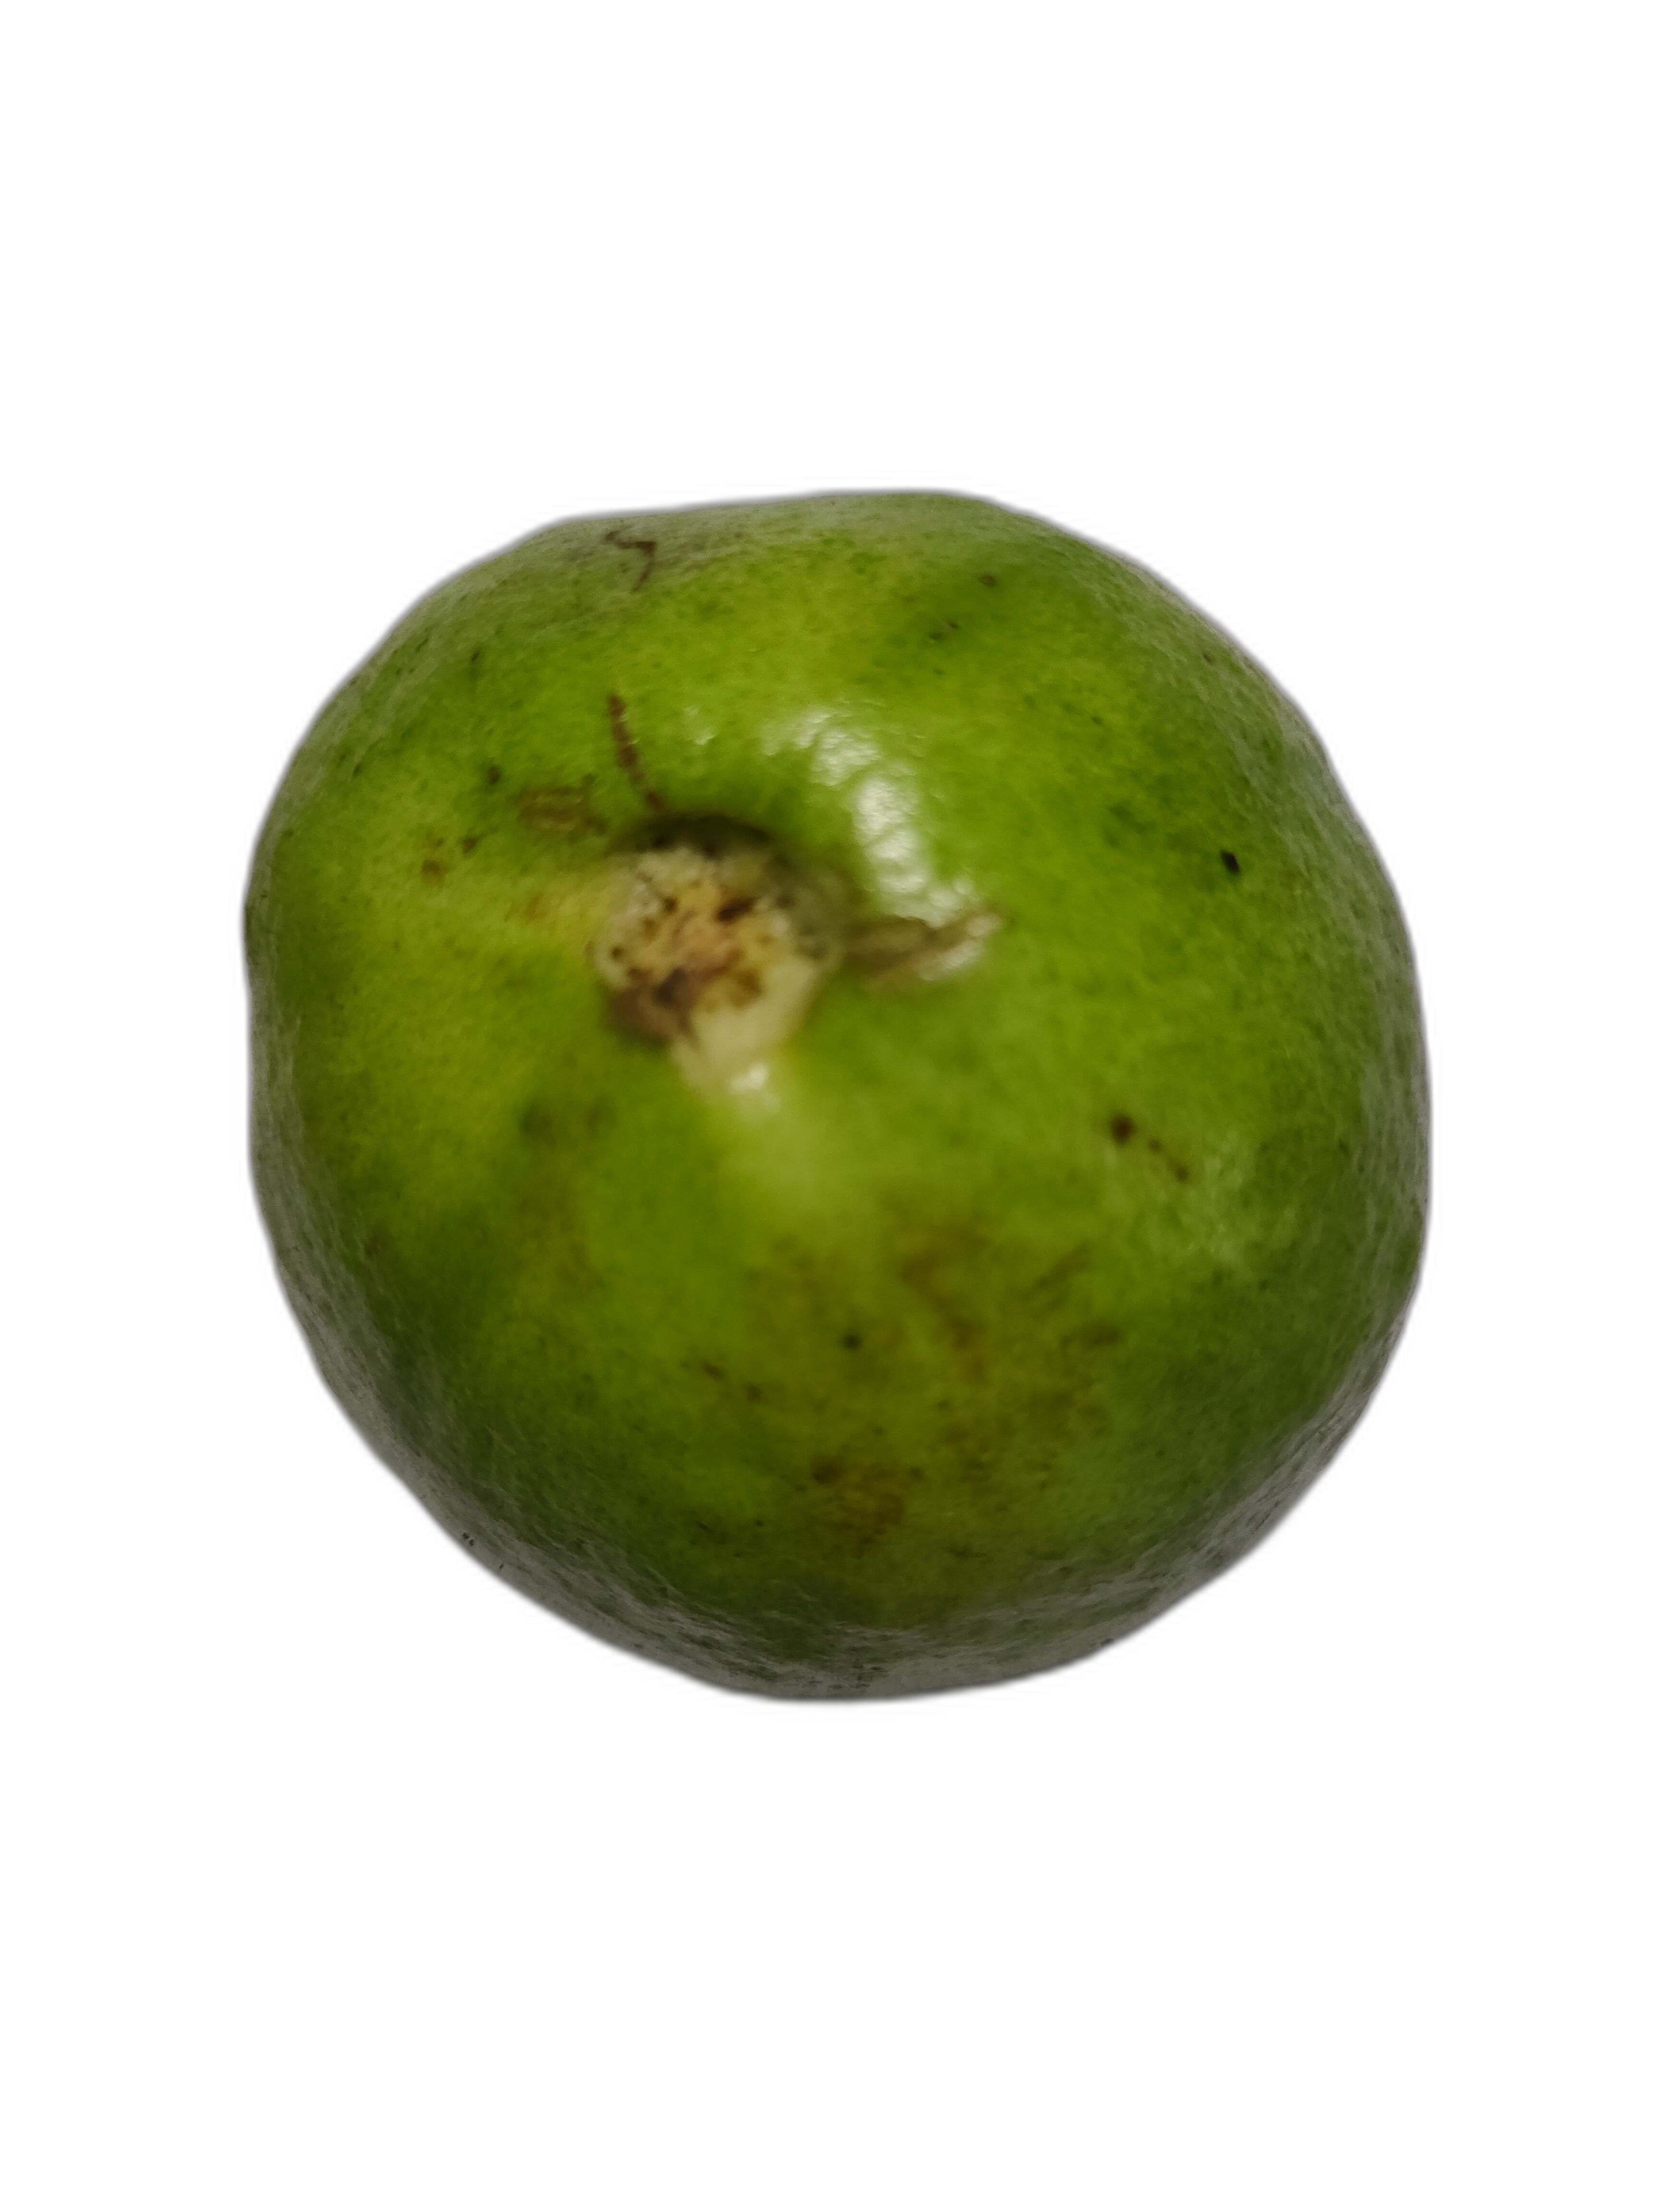
Plant part: fruit
Disease: Scab